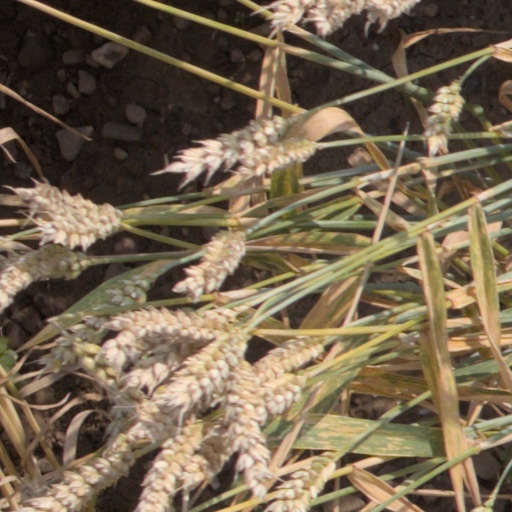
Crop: wheat